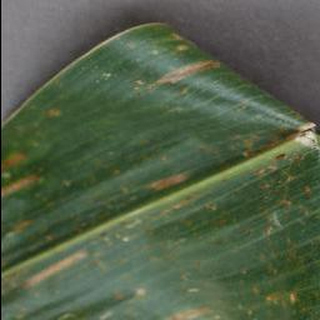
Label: corn_cercospora_leaf_spot